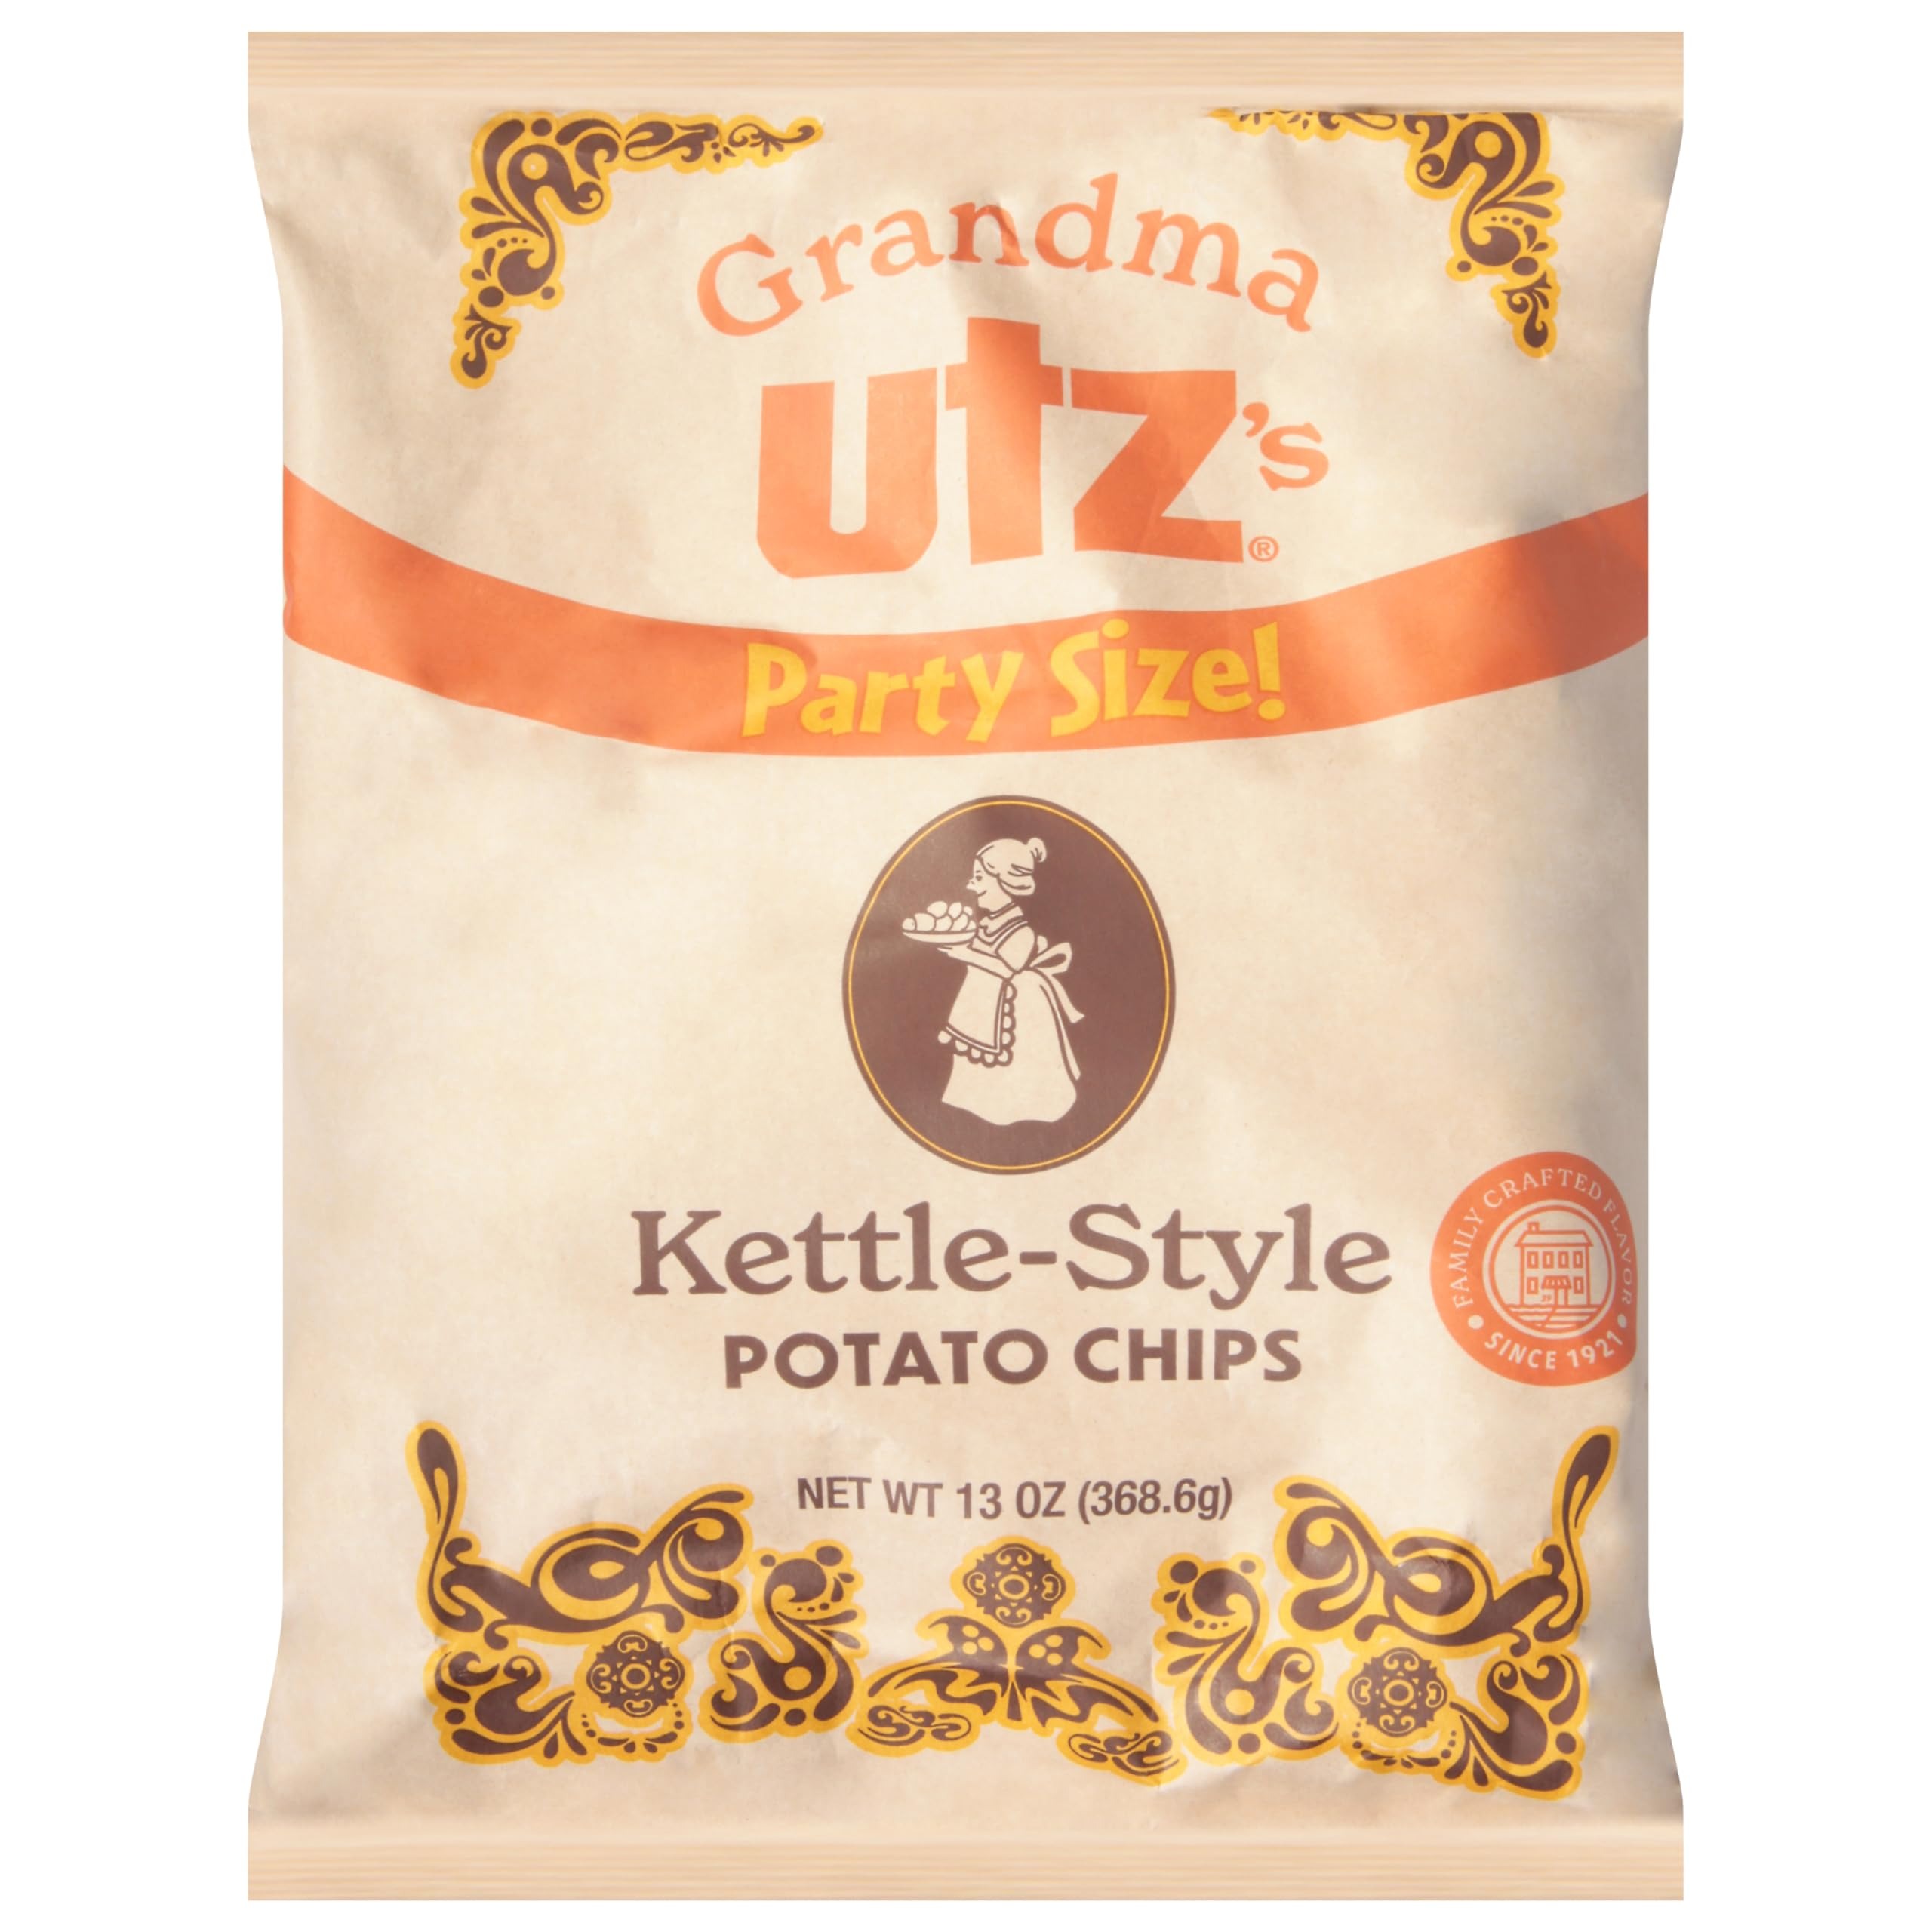
Item Name: Utz, Grandma Potato Chips, 13 Ounce
Bullet Point 1: Package type name: Bag
Bullet Point 2: Snack chip type: potato_chip
Product Description: Potato Chips And Crisps
Value: 13.0
Unit: Ounce

Price: 9.63